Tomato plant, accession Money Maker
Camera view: bottom (45 deg); turntable rotation: 270 degrees
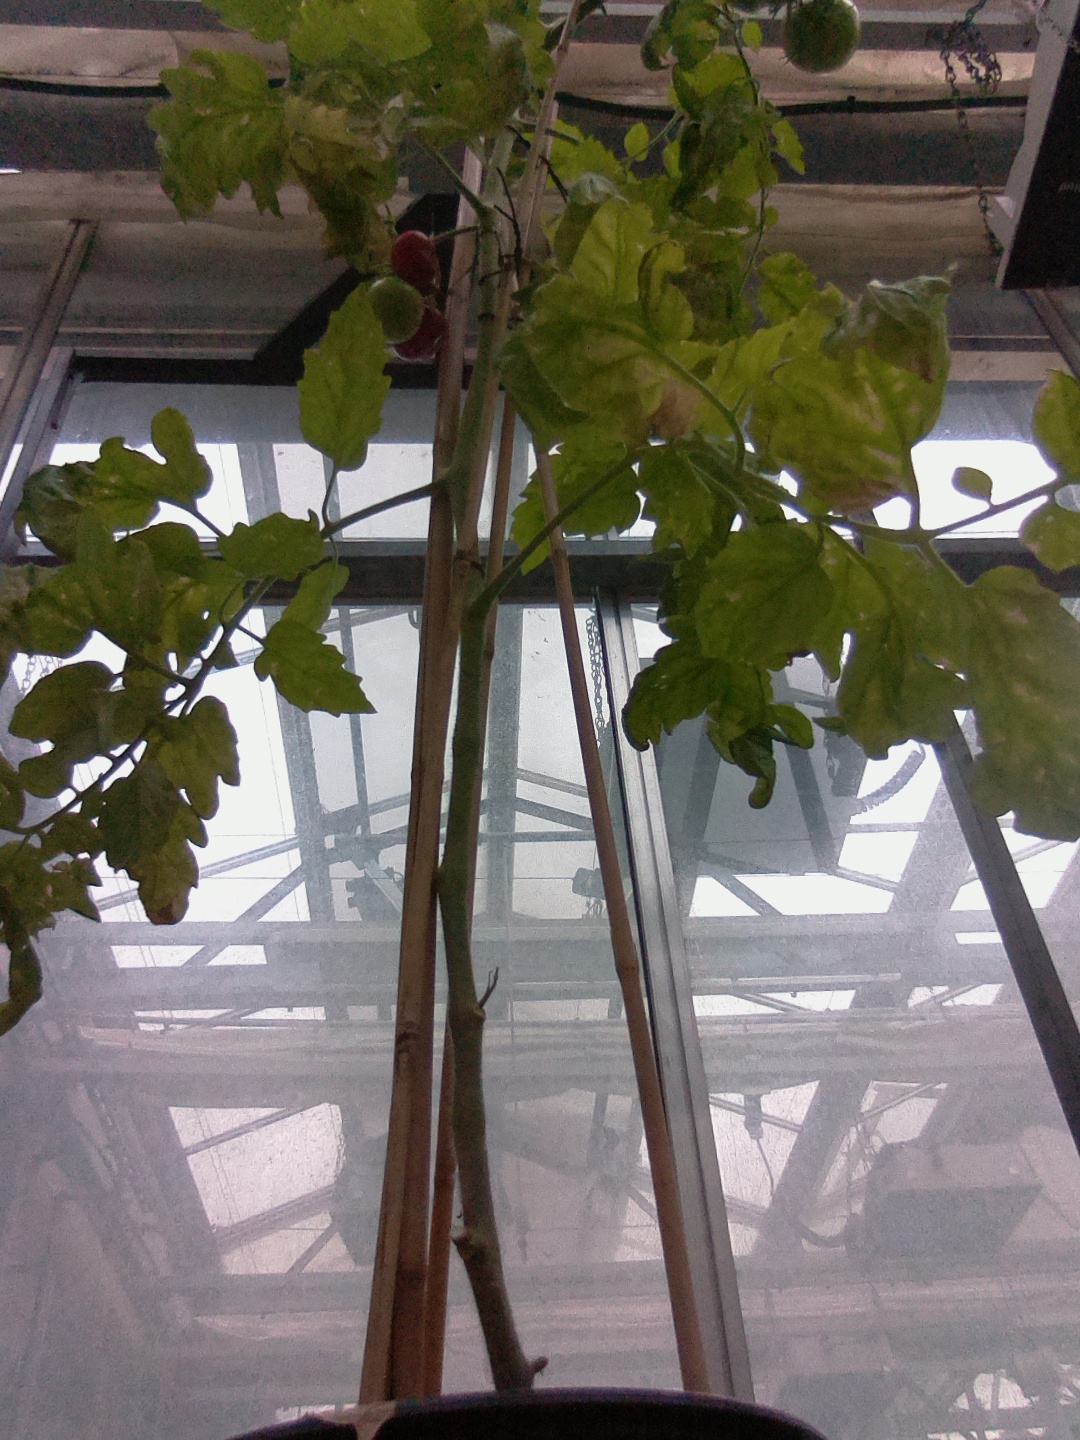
BBCH growth stage 83: 30%-40% of fruits show typical fully ripe color